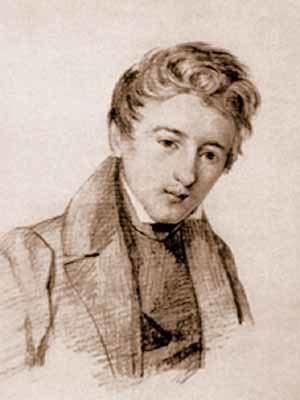
Mikhaïl Lebedev, né le 4 novembre 1811 à Tartu et mort le 13 juillet 1837 à Naples, en Italie, est un peintre russe, paysagiste.